Roslyn Harbor, New York

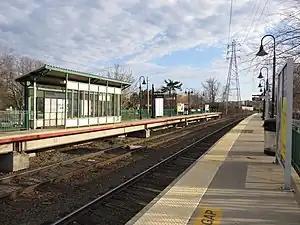
The Greenvale Long Island Rail Road station in 2016.

The Greenvale station on the Long Island Rail Road's Oyster Bay Branch is located primarily within the Village of Roslyn Harbor, adjacent to the Roslyn Harbor–Greenvale border.